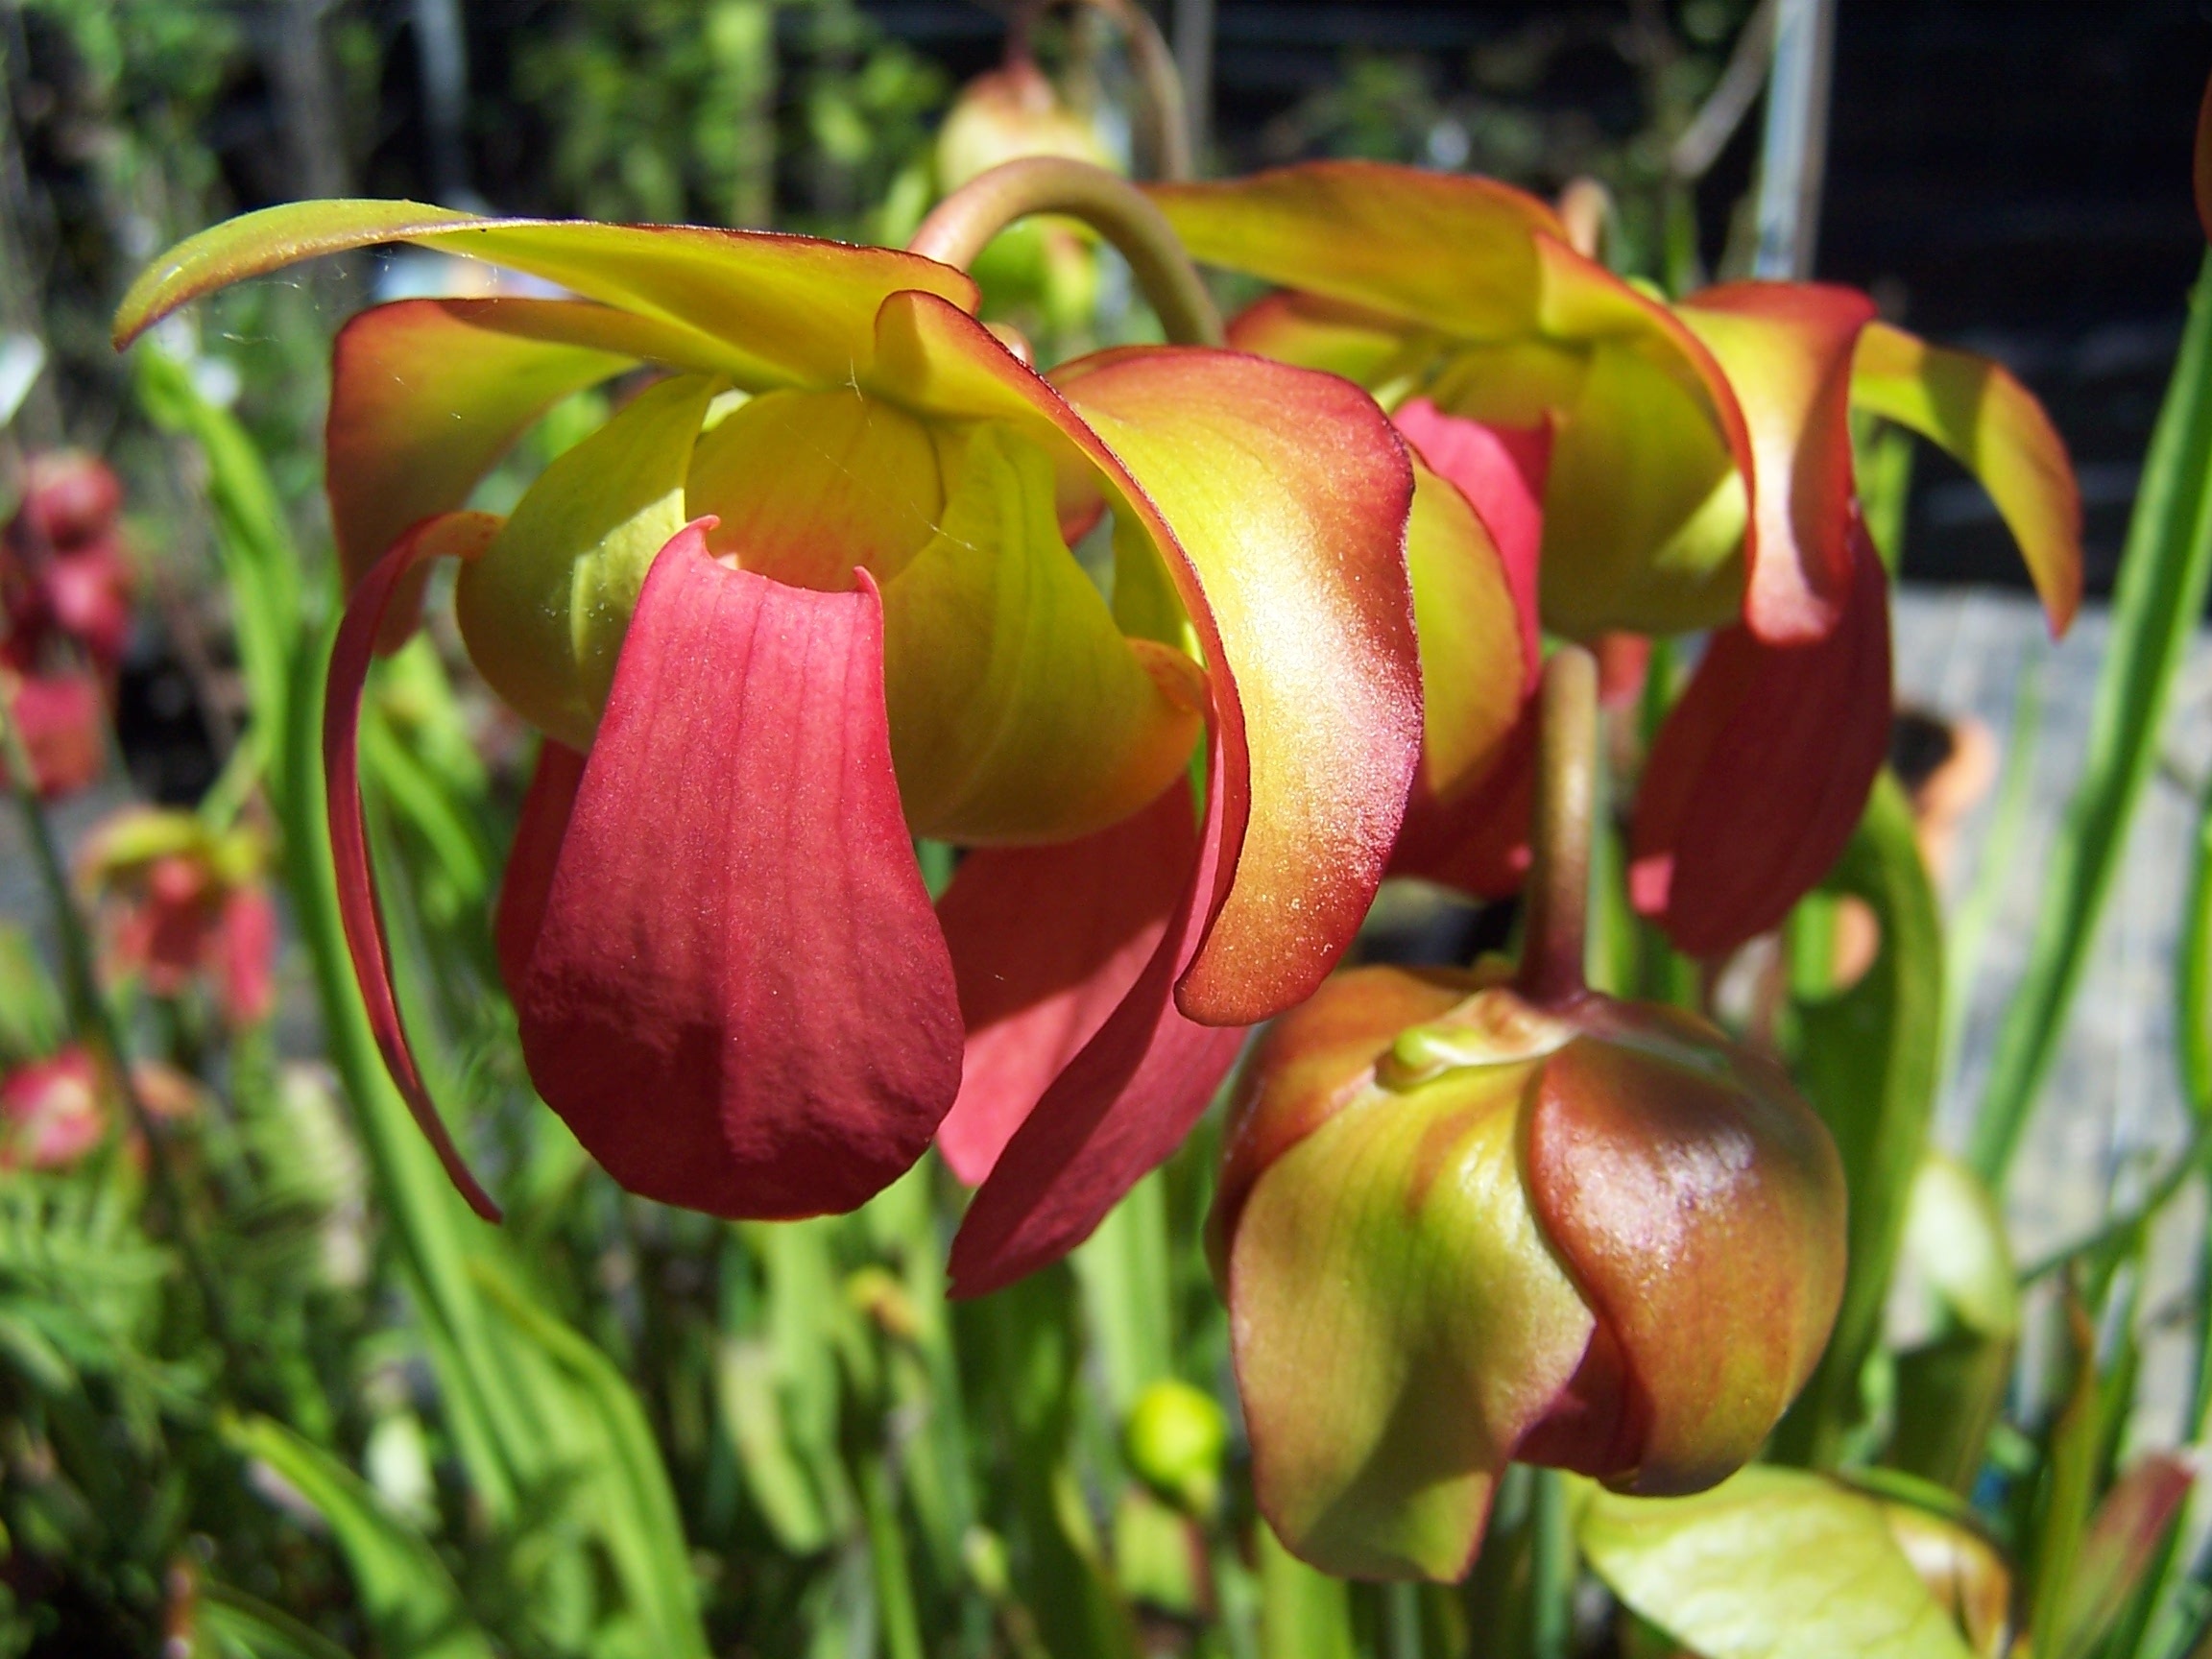
plant, flower, tulip, red, botany, flora, hybrid, rustica, cypripedium, north america, macro photography, flowering plant, insectivorous, sarracenia, carnivora, plant stem, land plant, pitchers